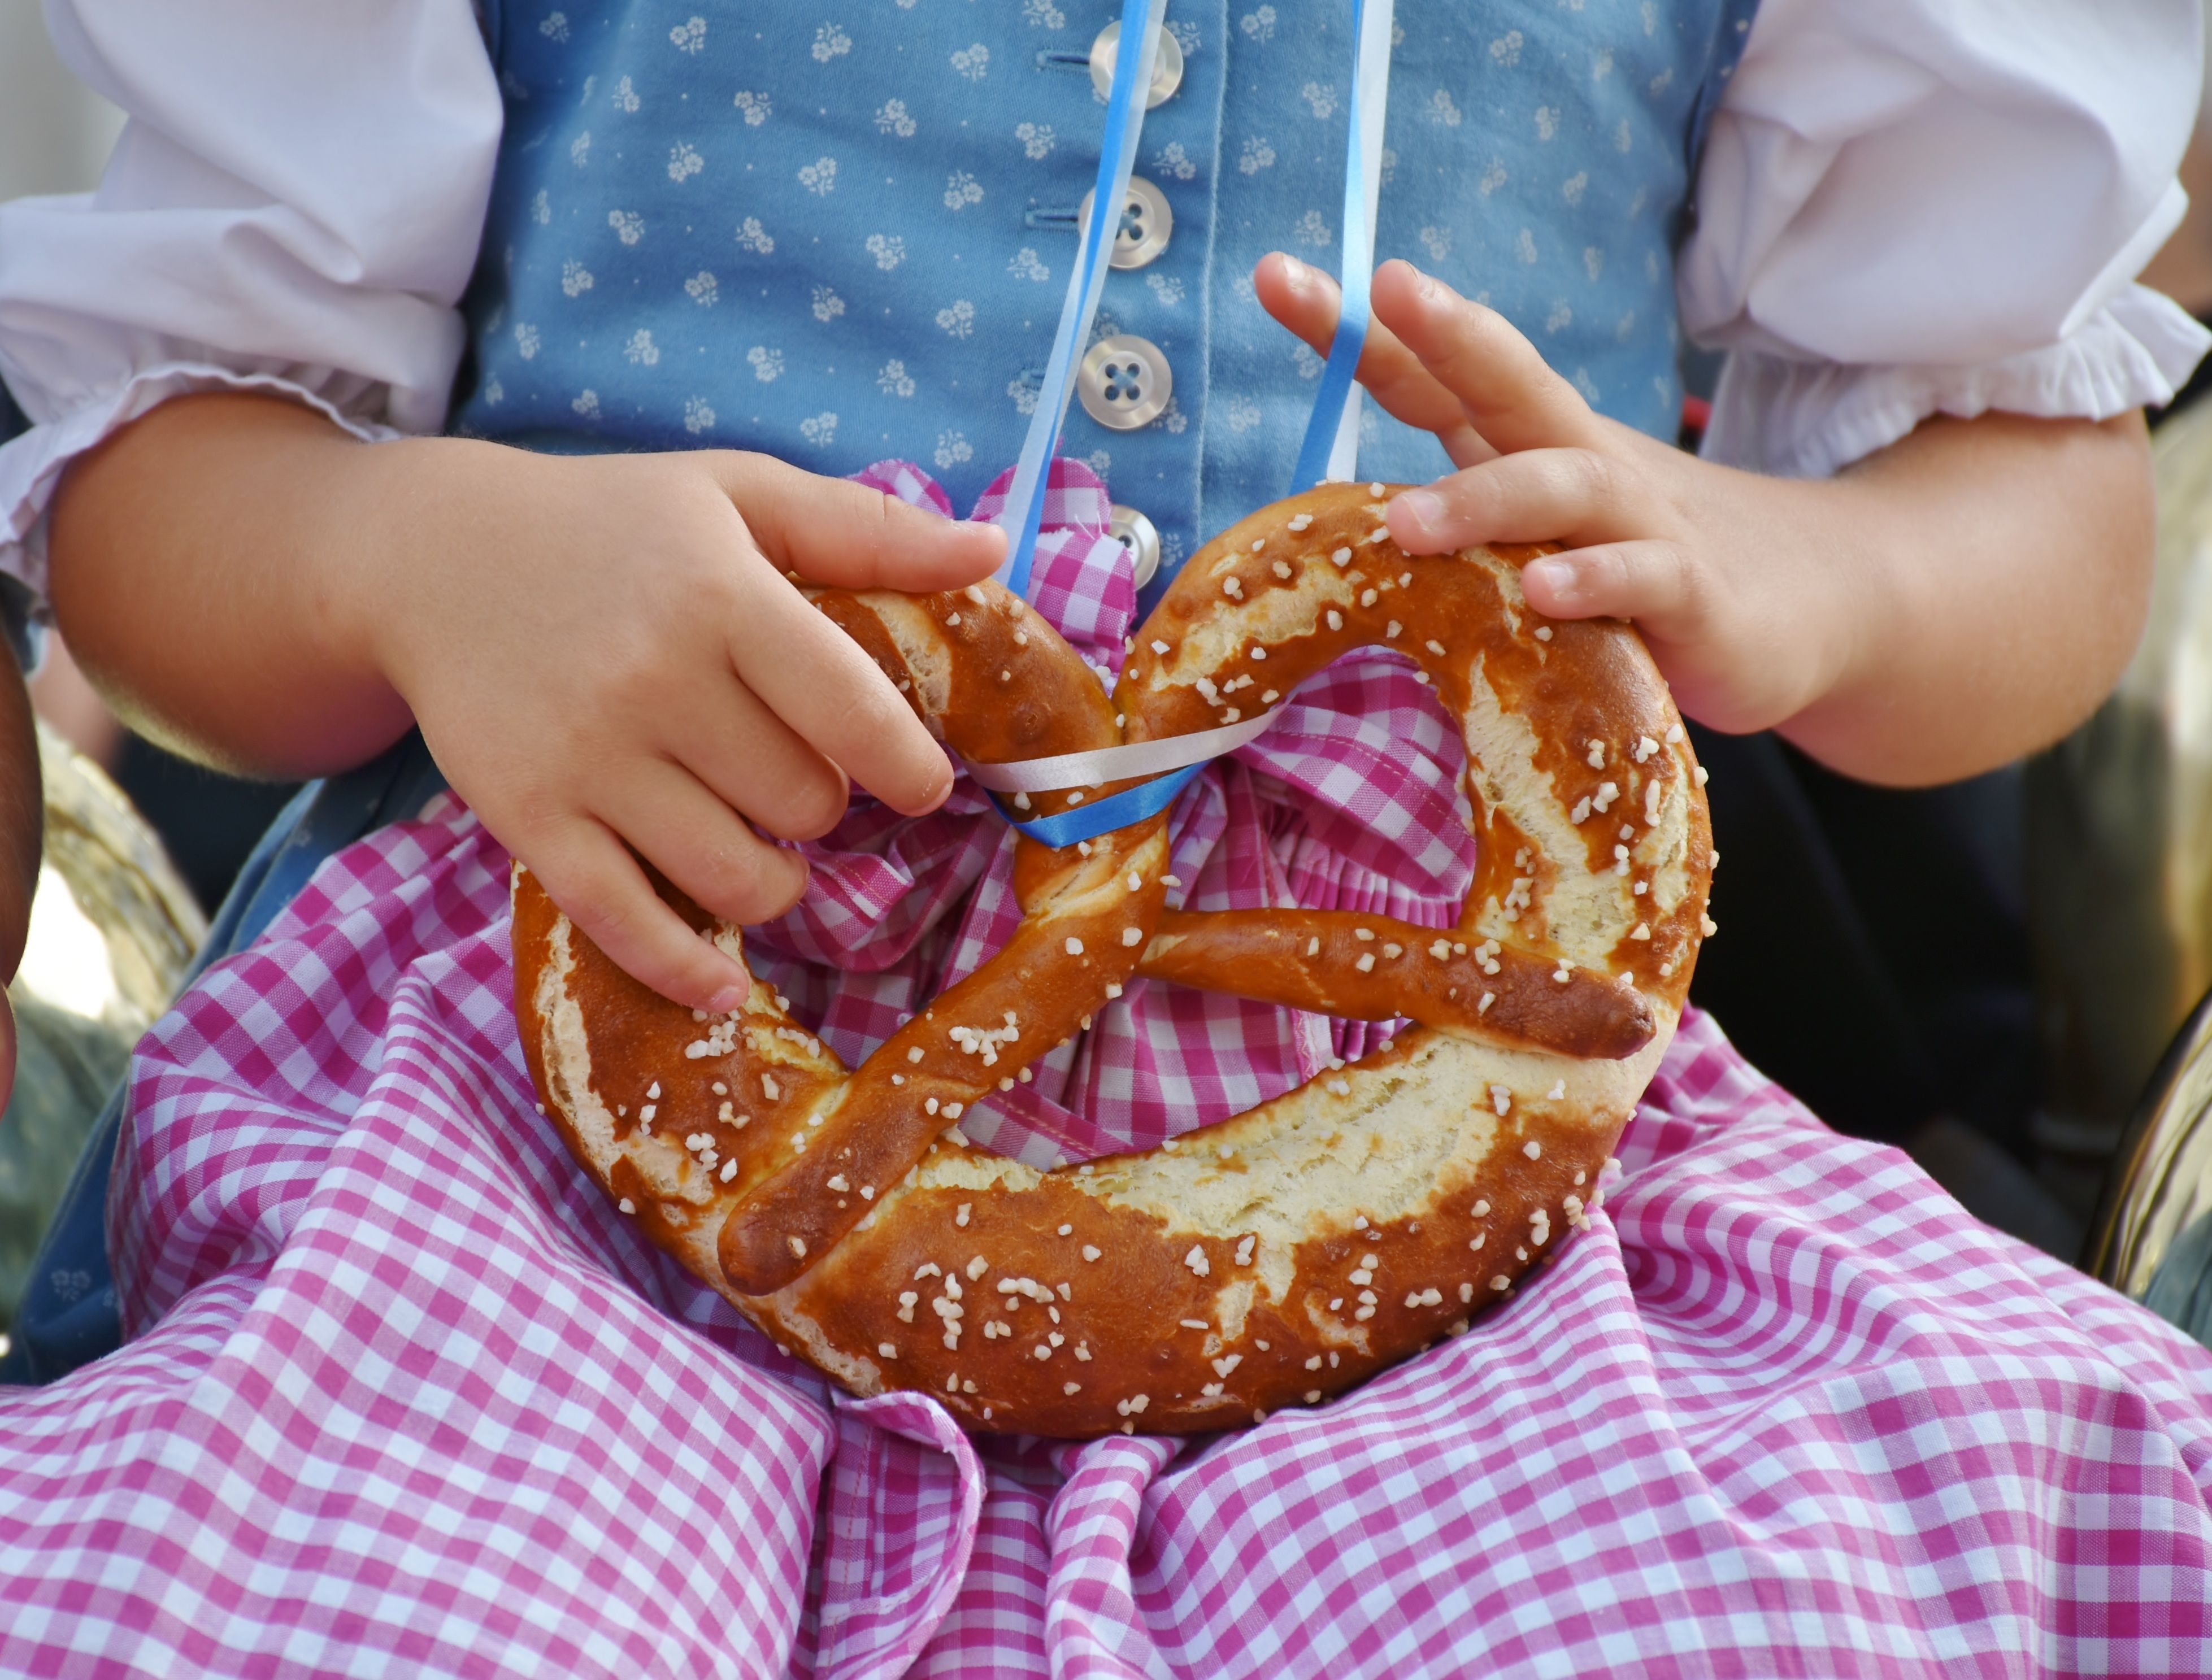
girl, pattern, dish, food, child, clothing, baking, dessert, delicious, specialty, salty, eating, tradition, costume, crispy, sweetness, oktoberfest, dirndl, pretzels, baked goods, beer garden, bavarian, wiesnbreze, breze, dirndl dress